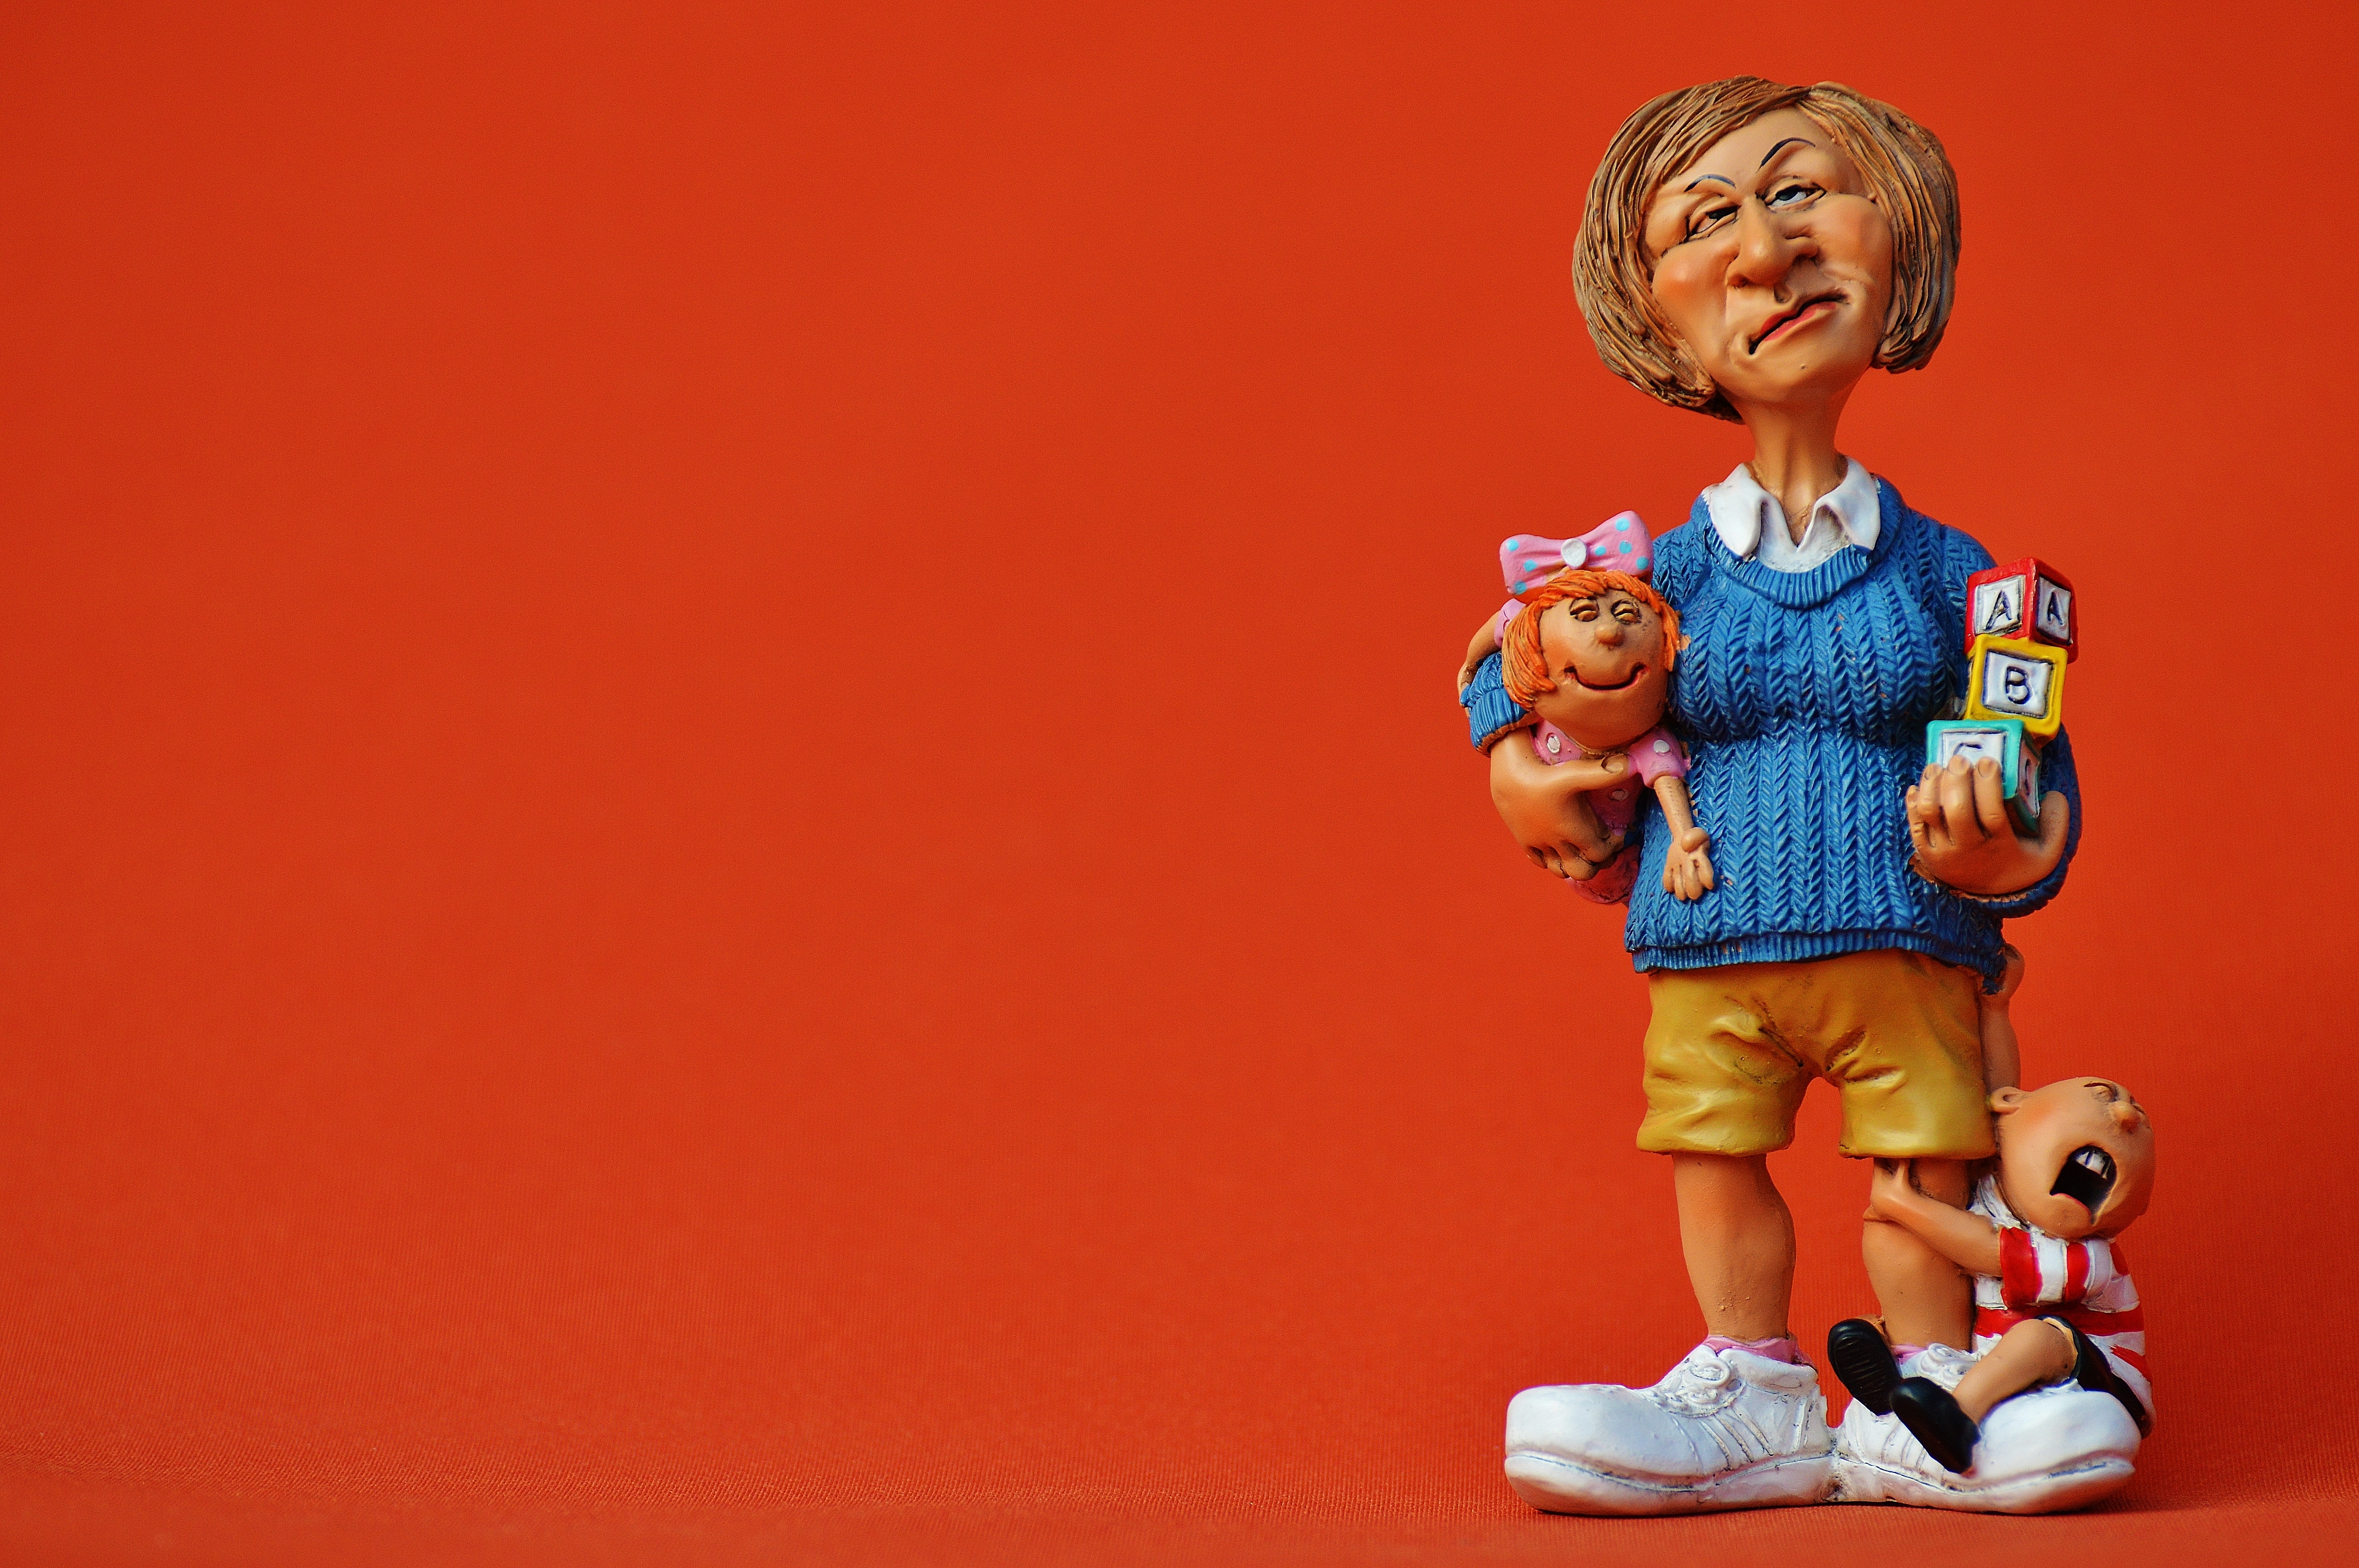
play, cute, child, toy, children, fun, figurine, funny, kindergarten, action figure, screenshot, building blocks, nanny, baby sitter, children educator, kindergarten teacher